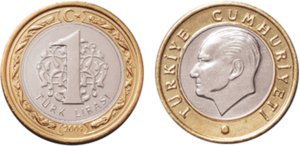
La lire ou livre turque est l'unité monétaire principale de la Turquie et de la République turque de Chypre du Nord. La livre turque est divisée en 100 kuruş.
La Turquie, en forme longue la république de Turquie, en turc : Türkiye et Türkiye Cumhuriyeti, est un pays transcontinental situé aux confins de l'Asie et de l'Europe. Elle a des frontières avec la Grèce et la Bulgarie à l'ouest-nord-ouest, la Géorgie et l'Arménie à l'est-nord-est, l'Azerbaïdjan et l'Iran à l'est, l'Irak et la Syrie à l'est-sud-est. Il s'agit d'une république à régime présidentiel dont la langue officielle est le turc. Sa capitale officielle est Ankara depuis le 13 octobre 1923. La Turquie est bordée au nord par la mer Noire, à l'ouest par la mer Égée et au sud-ouest par la partie orientale de la mer Méditerranée : le bassin Levantin. La Thrace orientale et l'Anatolie sont séparées par la mer de Marmara.